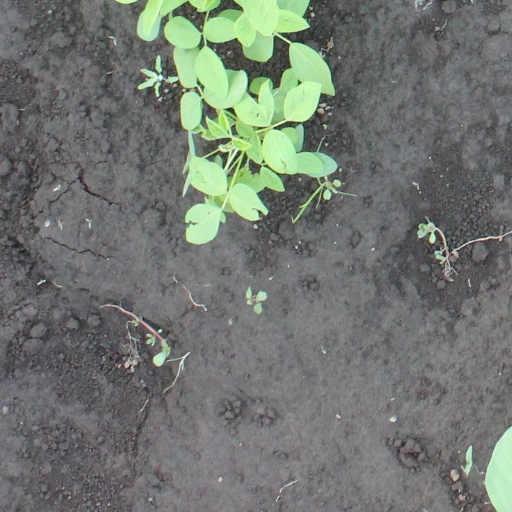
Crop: soybean